Doctor Cyber

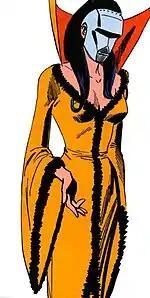
The Silver Age Doctor Cyber debuts her muzzle mask in "Wonder Woman" (vol. 1) #200 (May 1972); art by Dick Giordano and Mike Esposito.

Doctor Cyber is the leader of a global criminal network around the same time when Wonder Woman had relinquished her powers when her fellow Amazons retreated into another dimension. Prior to Cyber's first encounter with the depowered Amazon, her henchmen plunder I Ching's monastery and kill its monks. Colonel Steve Trevor unsuccessfully attempted to infiltrate Cyber's network, but learned of their plot: to create chaos within the US government by sending bombs inside toys to the children of Congressmen. This plot was actually a ruse to divert attention from a London jewel heist, foiled by Wonder Woman and Ching. Doctor Cyber escaped only to resurface in Hong Kong several weeks later.